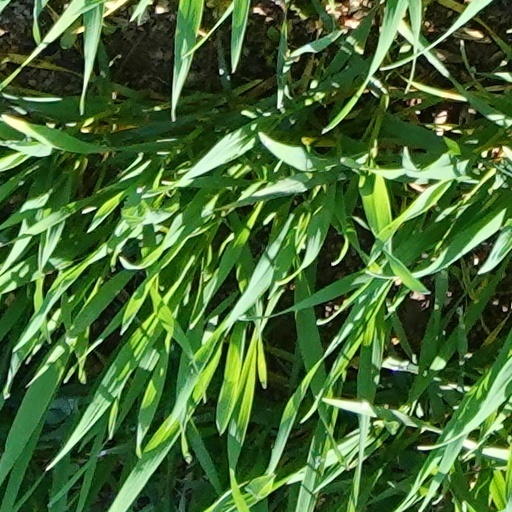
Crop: wheat